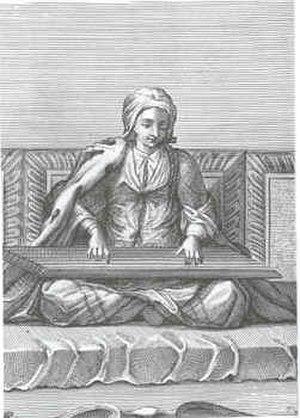
Le kanoun, aussi appelé « kanonaki » ou « kalong », est un instrument à cordes pincées de la famille des cithares sur table, très répandu dans le monde arabe, le monde iranien, en Asie du Sud-Ouest ainsi qu'en Grèce et dans le Turkestan, à ne pas confondre avec le santour, dont les cordes sont frappées. Son nom dériverait du grec « κανών », qui était aussi le nom donné à un instrument monocorde destiné à l’étude des intervalles en musique et connu déjà de Pythagore.